Natasha Negovanlis

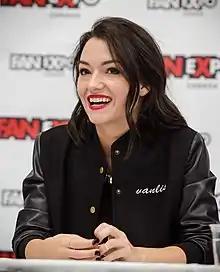
Negovanlis in 2017

Natasha Negovanlis is a Canadian actress, writer, producer, and singer. She achieved international recognition for portraying Carmilla Karnstein in the YouTube web series "Carmilla" (2014–2016) and in the 2017 feature film based on the series.